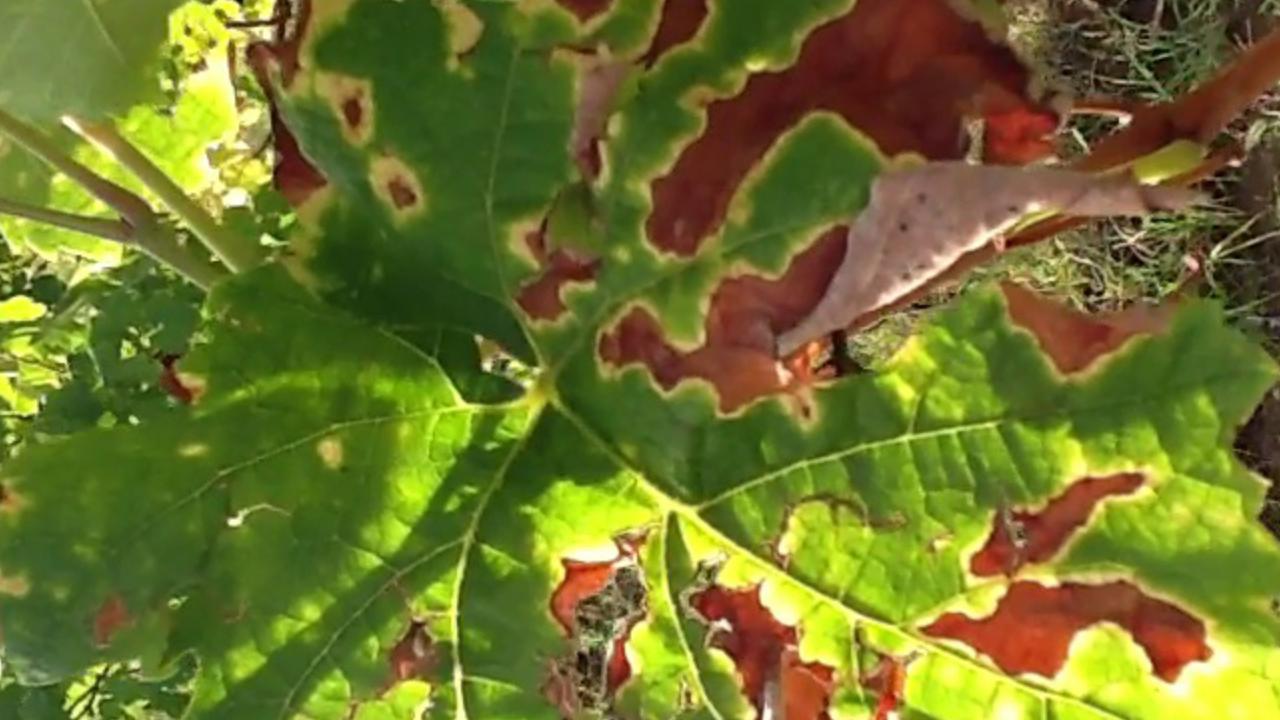
Label: esca